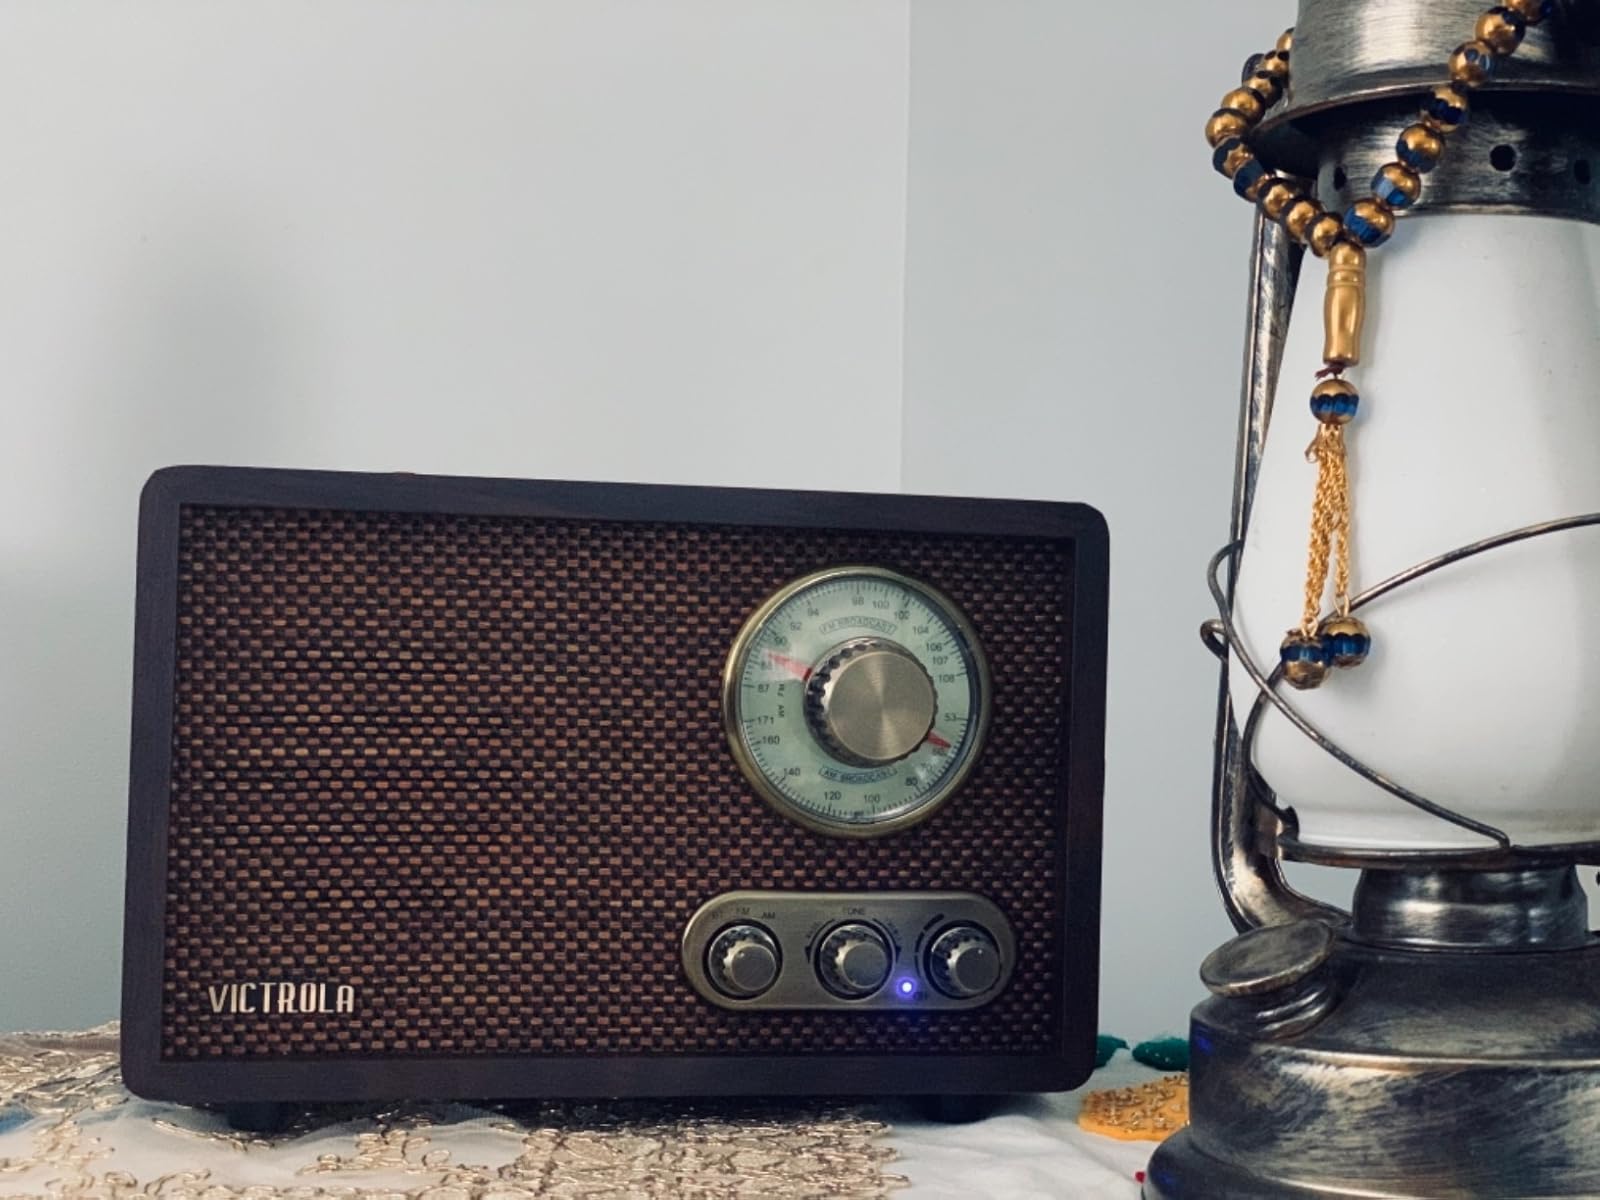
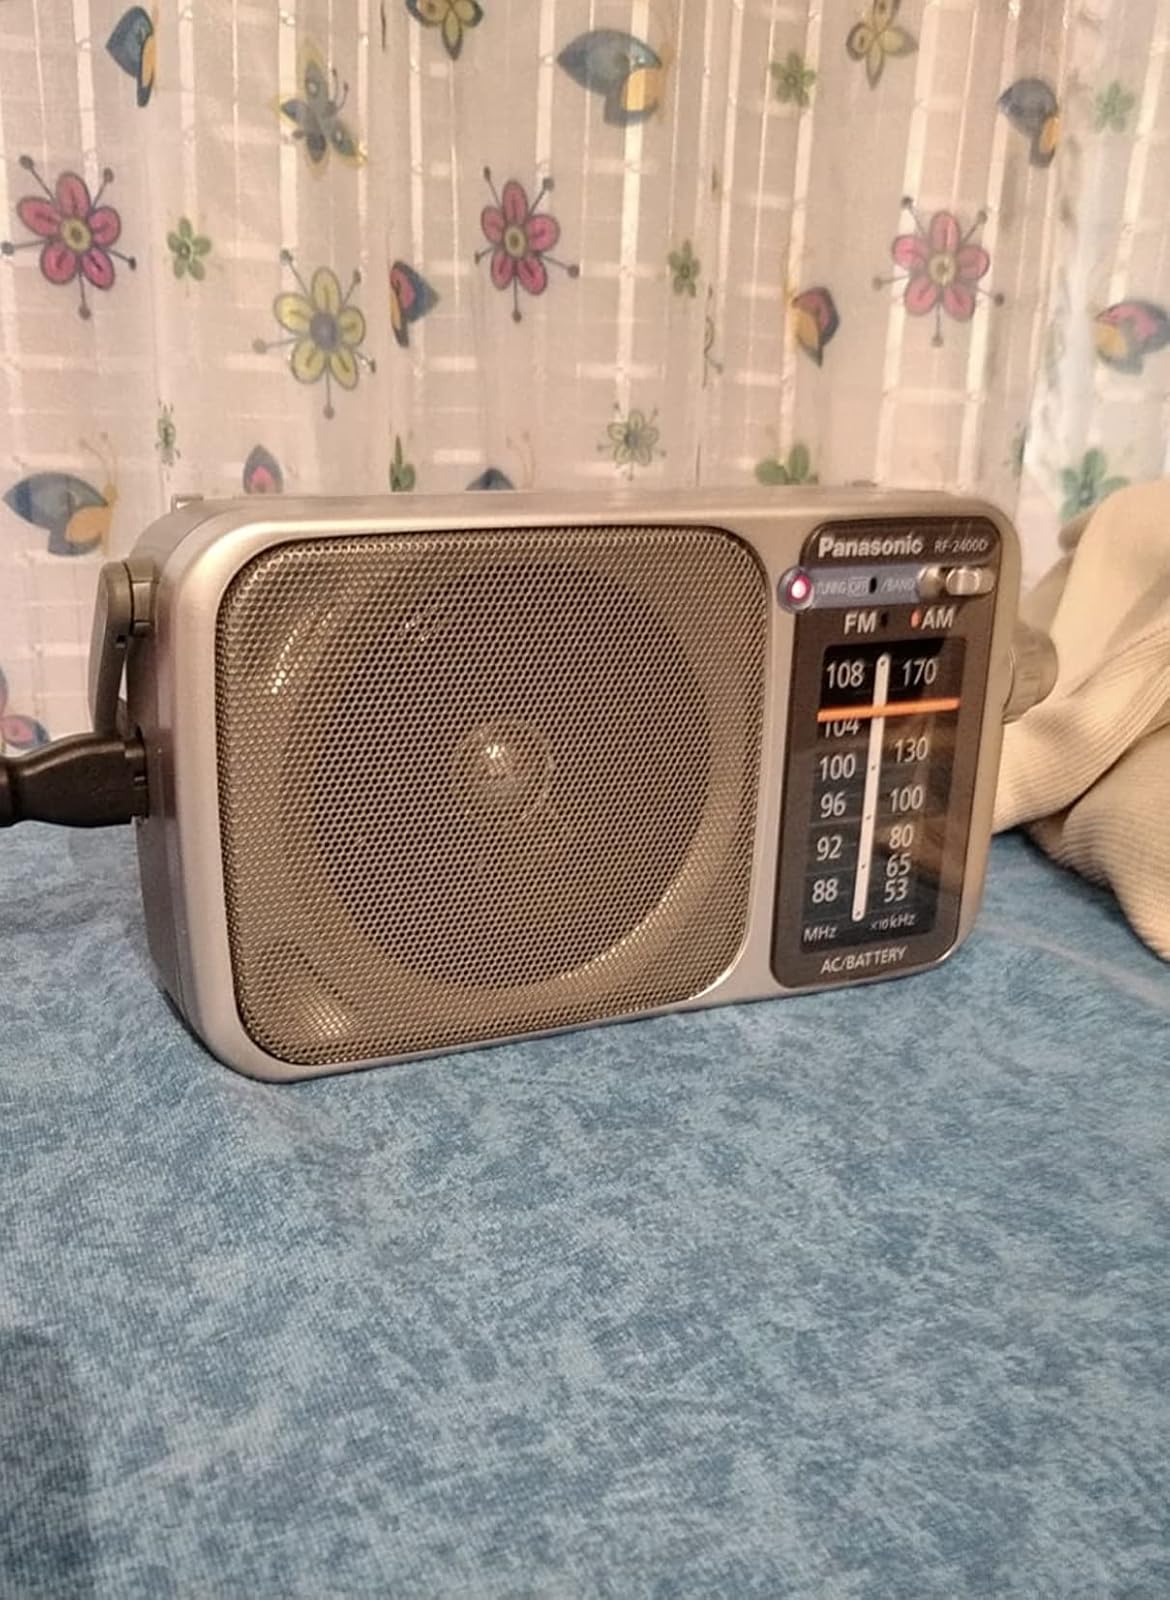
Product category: radio
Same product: no